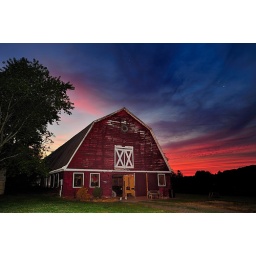
Once a busy dairy barn now serves as a horse stable in rural Virginia.